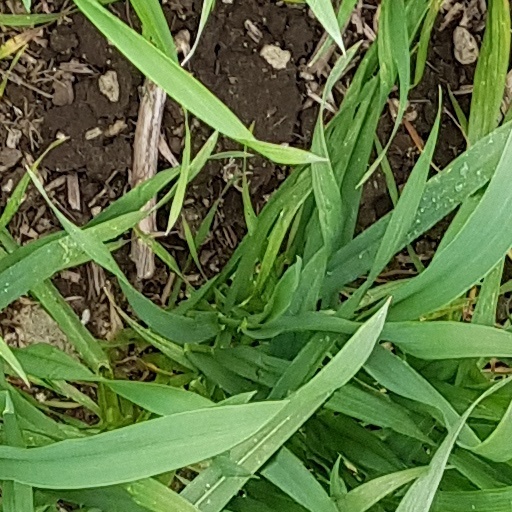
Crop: wheat